Kirk Raymond Jones

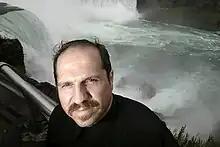
Jones in 2004

Kirk Raymond Jones (1962 or 1963) was an American who became the first person to survive going over Horseshoe Falls, the largest waterfall of Niagara Falls, without safety equipment, in 2003. He then went over Niagara Falls again in 2017 with a plastic ball and died.